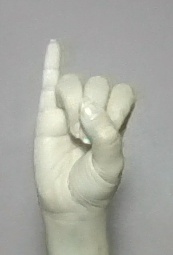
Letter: meem